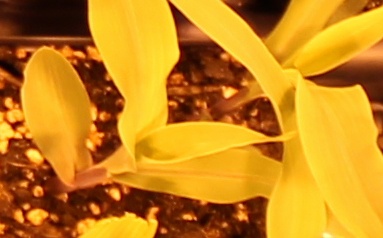
Label: Corn